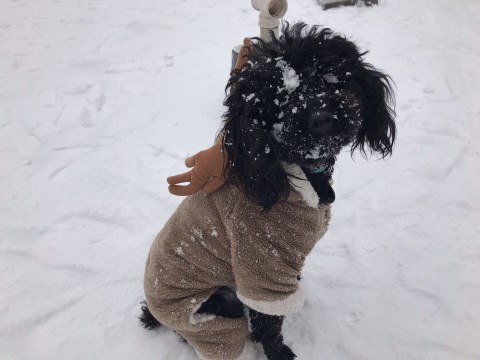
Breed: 7449-n000128-teddy